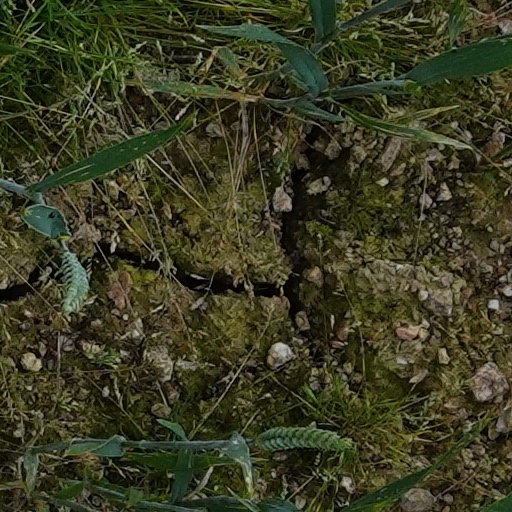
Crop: wheat